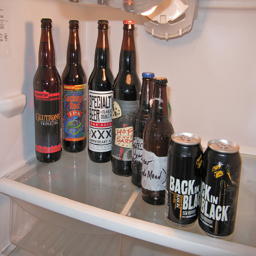
A refrigerator filled with an assortment of beers.
A refrigerator filled with lots of alcohol on a glass shelf.
An open fridge with a bunch of bottles in it.
An inside shot of a refrigerator with several bottle and cans
A refridgerator shelf holding various drinks in various sized containers.